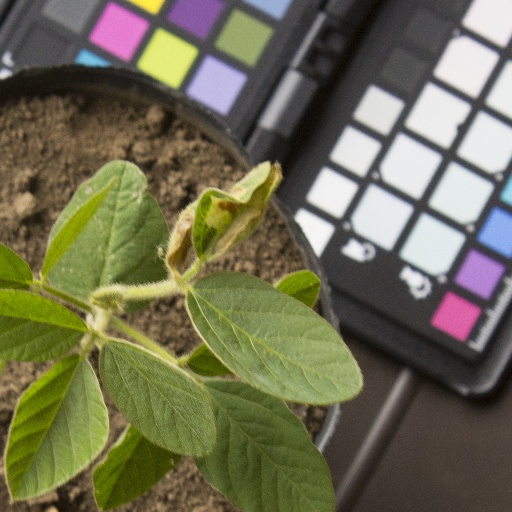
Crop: soybean